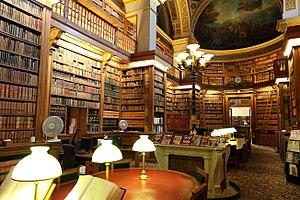
La bibliothèque de l'Assemblée Nationale en septembre 2012, Île-de-France, France.
La bibliothèque de l'Assemblée nationale est une bibliothèque située à Paris au palais Bourbon, où siège l'Assemblée nationale française, et destinée aux députés.